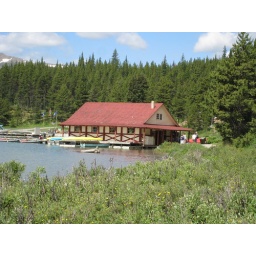
Pictures from Mailene Lake. This boat house was built in the 1930's